Cyrano and d'Artagnan

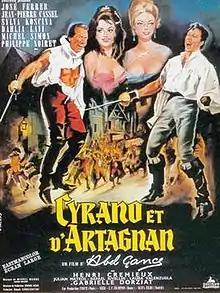
Theatrical release poster

Cyrano and d'Artagnan is a 1964 French adventure film directed by Abel Gance, starring José Ferrer and Jean-Pierre Cassel. It is set in 1642 and tells the story of how the poet and duelist Cyrano de Bergerac teams up with the musketeer d'Artagnan in order to stop a plot against king Louis XIII. The film draws from Edmond Rostand's 1897 play "Cyrano de Bergerac" and Alexandre Dumas' three-volume novel "d'Artagnan Romances". Ferrer repeated his role from the 1950 film "Cyrano de Bergerac". "Cyrano and d'Artagnan" had 651,213 admissions in France.